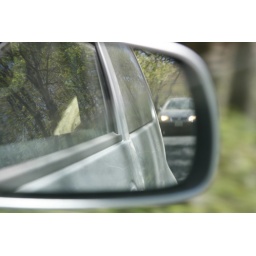
My dirty car in the background...